David Guetta

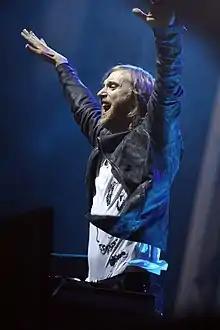
Guetta performing at Creamfields Australia, 2012

Guetta's fifth studio album, "Nothing but the Beat" was released on 26 August 2011. It was released as a double-disc album; one disc being vocal and the other being electronic. Guetta was inspired by rock bands such as Kings of Leon and Coldplay to add rock influences to his dance productions. "Where Them Girls At" featuring Flo Rida and Nicki Minaj, the first single off the album, was released worldwide on 2 May 2011. "Little Bad Girl", with Taio Cruz and Ludacris, was released as the second single on 28 June 2011. The third single, "Without You" with Usher, was released on 27 September 2011. Guetta has also released four promotional singles for "Nothing But the Beat" which were "Titanium" with Sia, "Lunar" with Afrojack, "Night of Your Life" with Jennifer Hudson, and "The Alphabeat". The album also features the hit singles "Sweat" with Snoop Dogg and "Turn Me On" with Nicki Minaj.